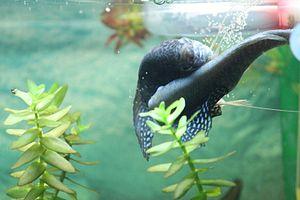
Le Gourami bleu est un poisson de la famille des Osphronémidés, endémique du sud-est de l'Asie. Généralement bleu ciel avec quelques taches sur les flancs, il en existe différentes variantes telles que le "cosby" présentant des marbrures noires et l'"albinos" qui présente une couleur jaune doré. Facilement maintenable en aquarium, il est très répandu dans les commerces aquariophiles.